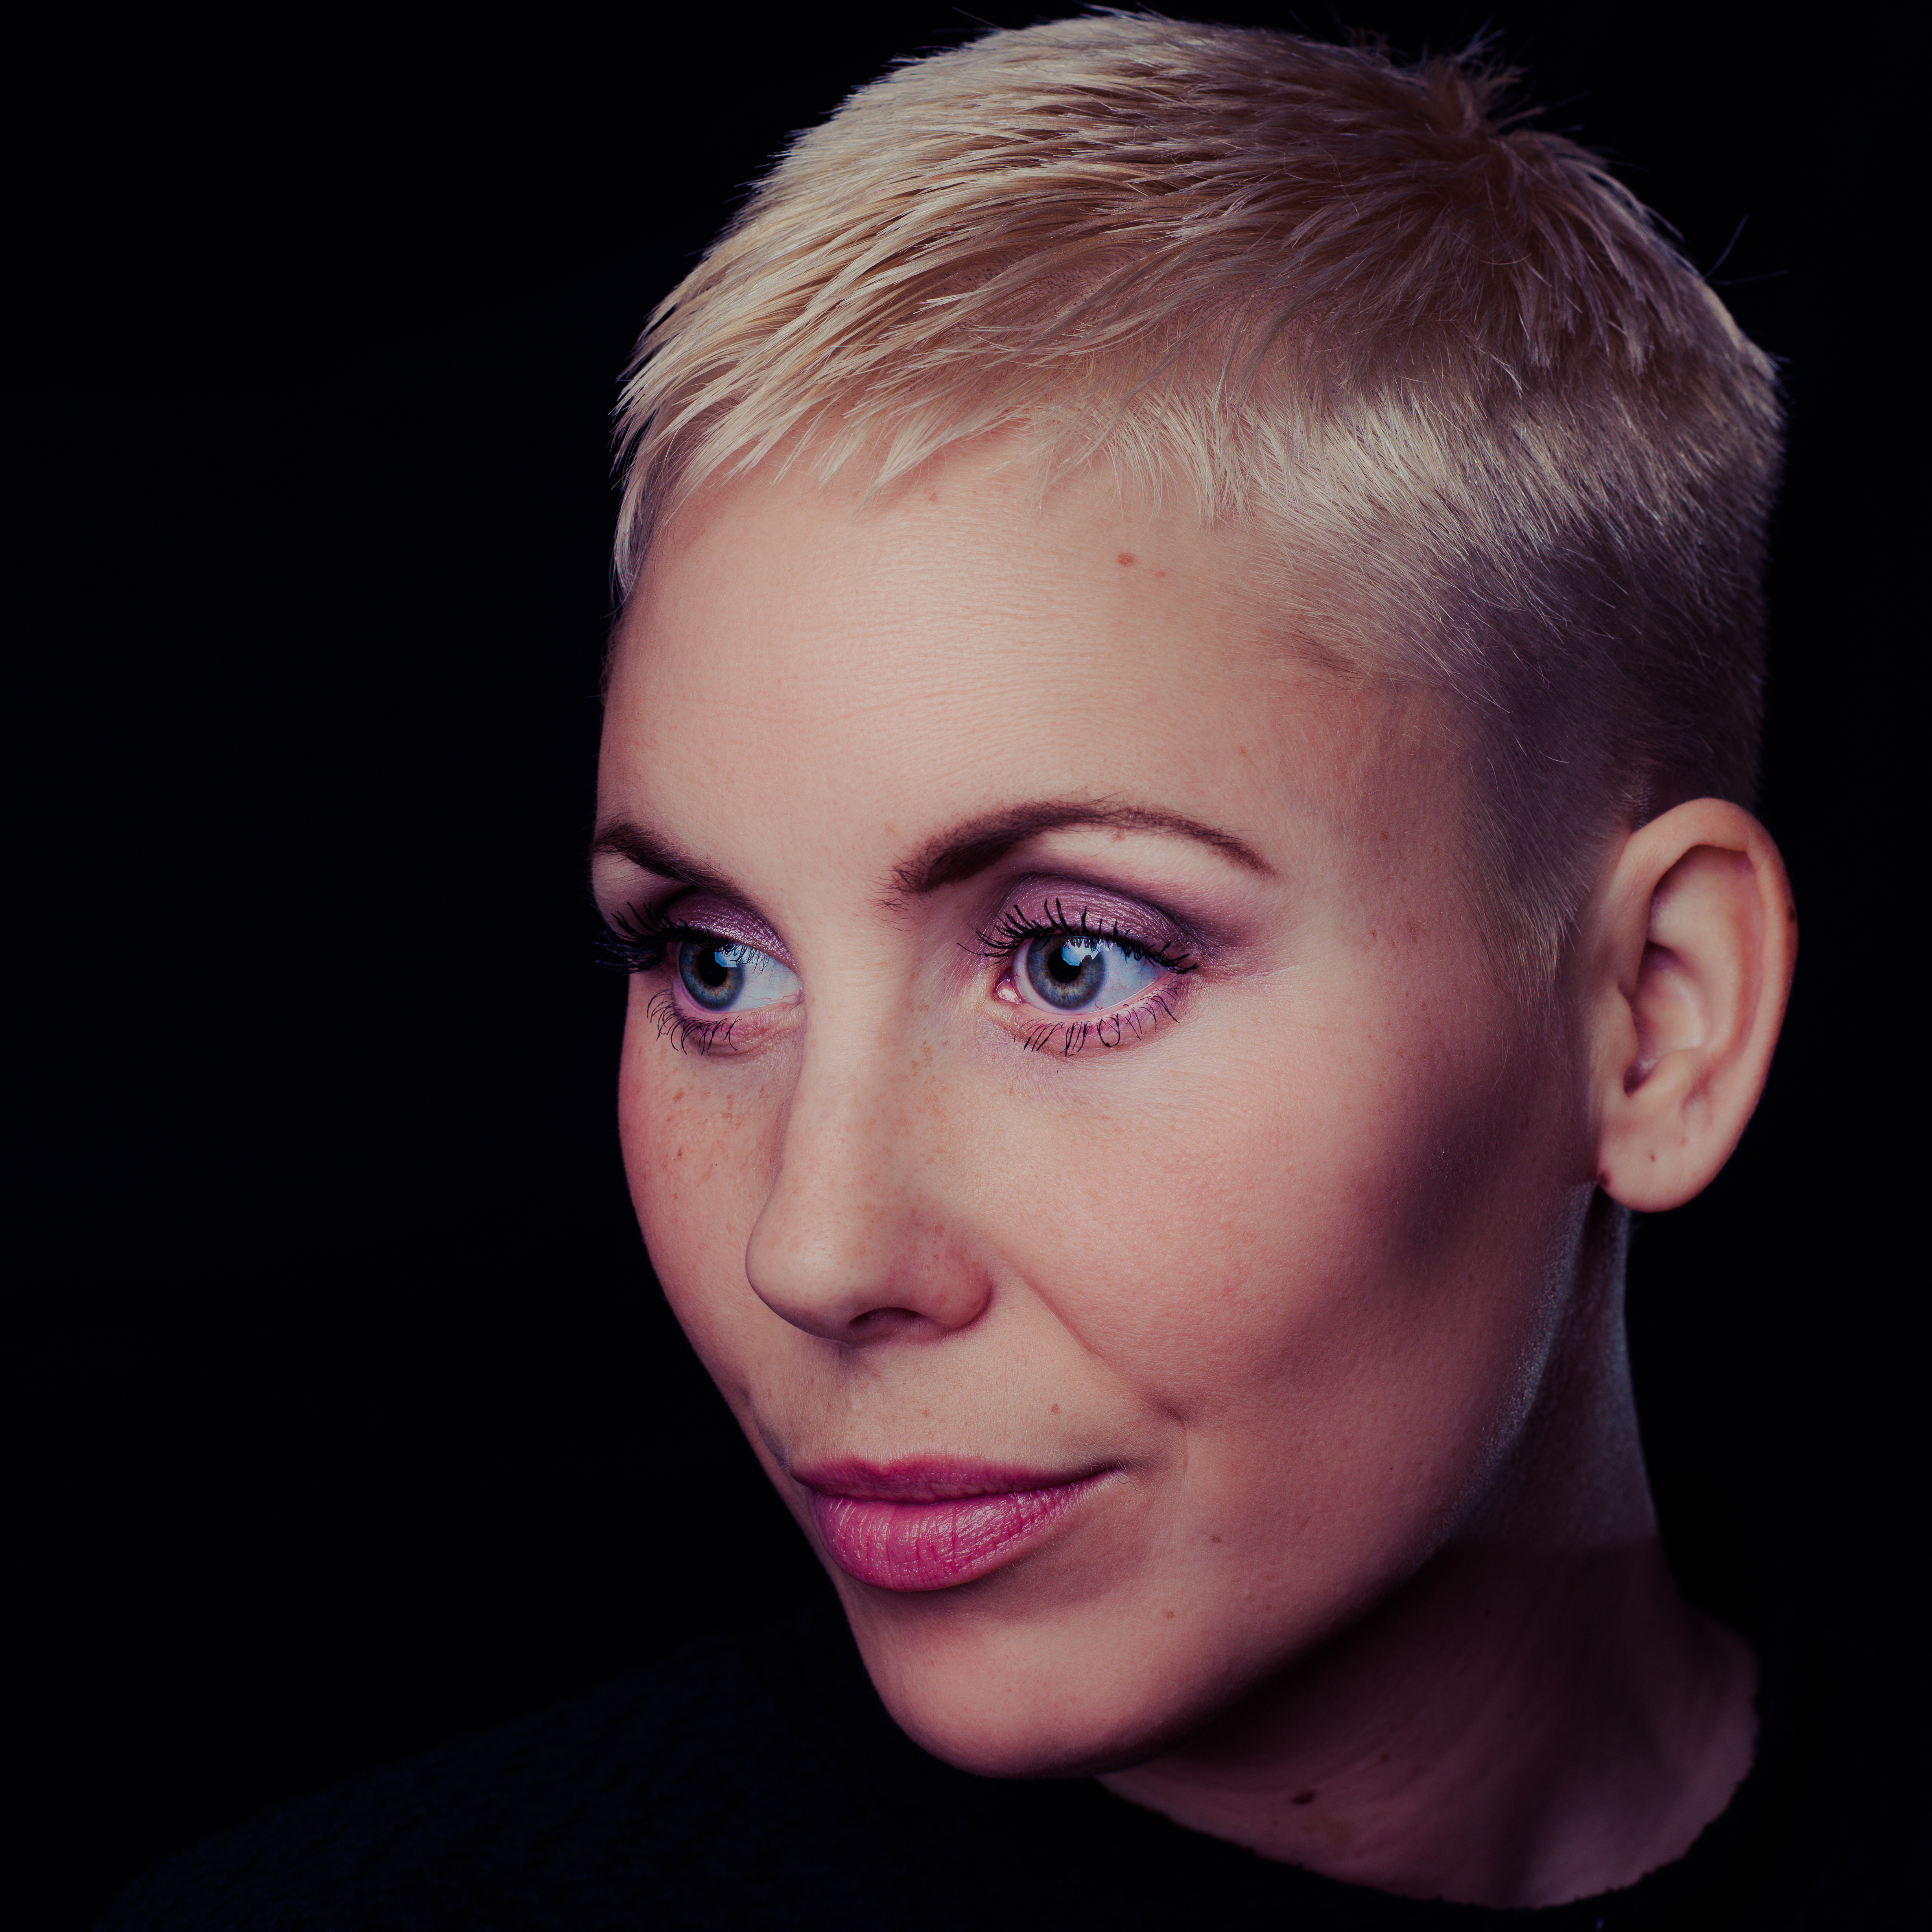
woman, hair, photography, female, portrait, model, color, lady, blonde, lip, hairstyle, eyebrow, close up, human body, caucasian, face, nose, cheek, eye, head, skin, beauty, organ, forehead, brown hair, chin, portrait photography